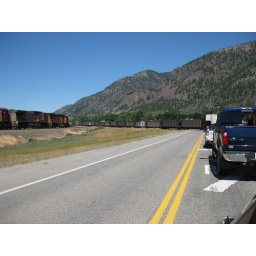
waiting for the train to cross in MT